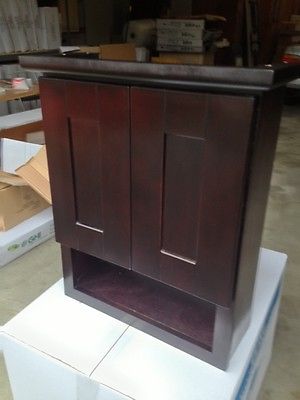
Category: cabinet